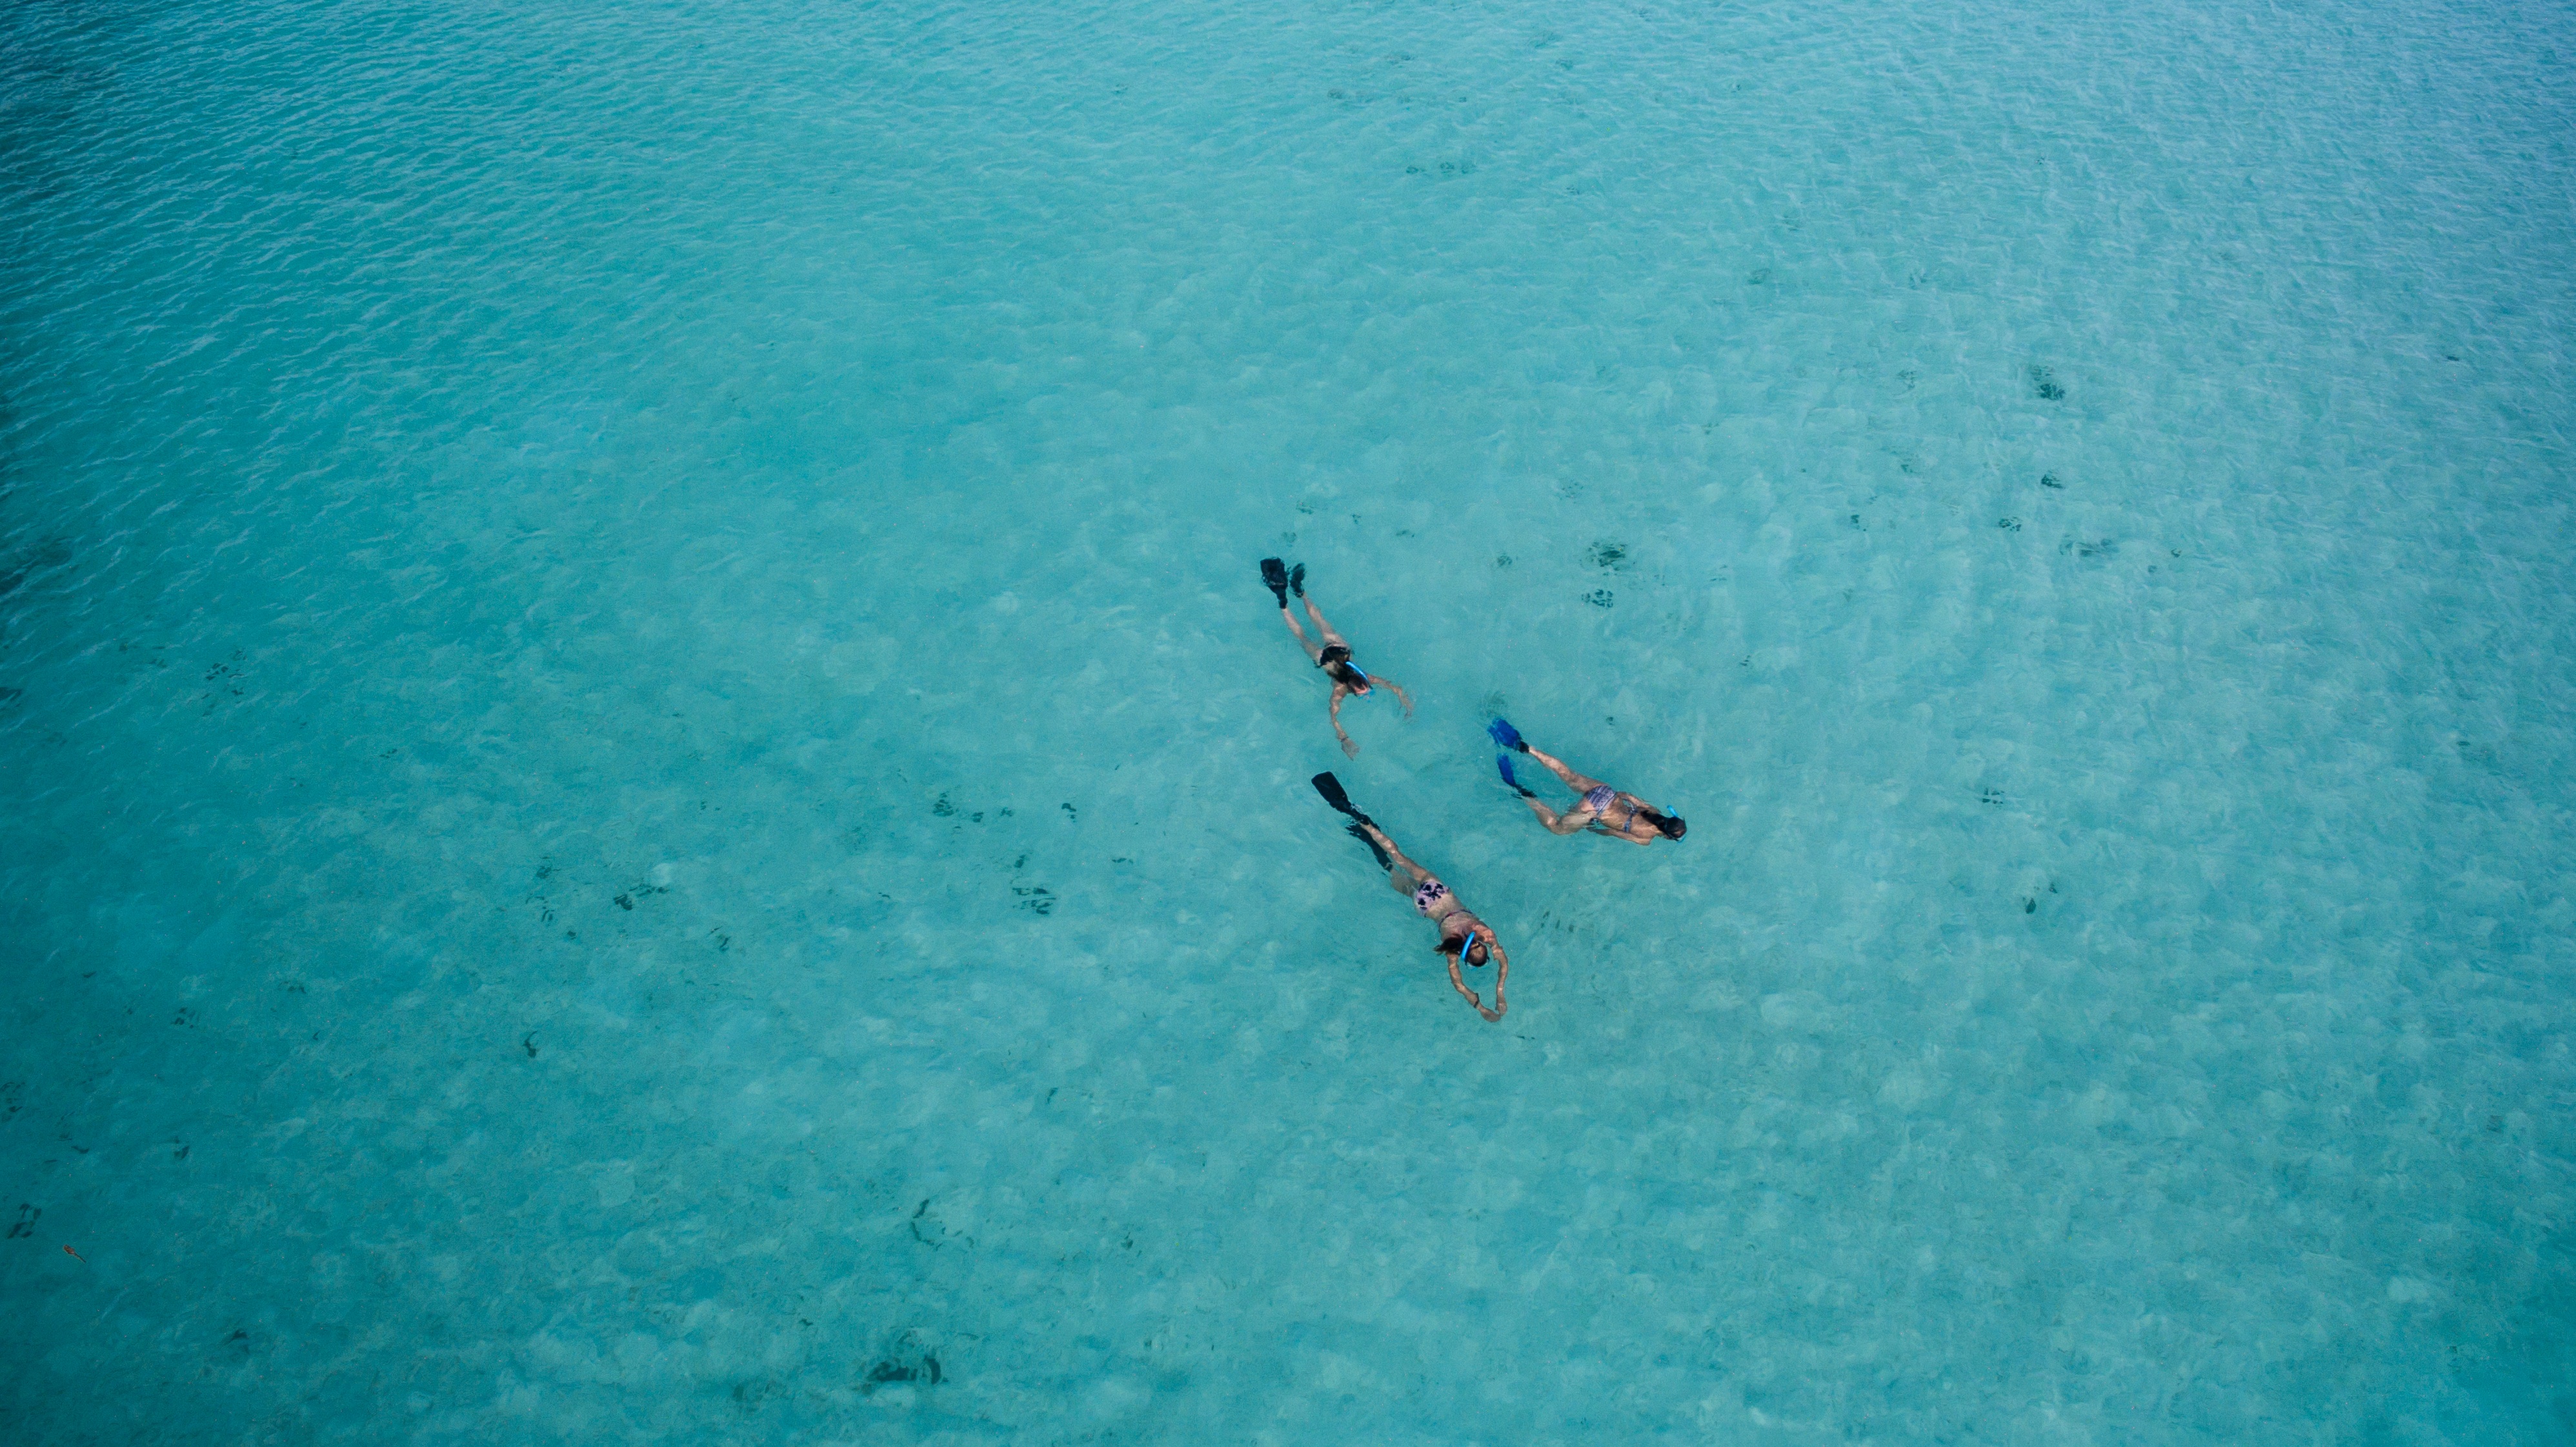
sea, water, diving, underwater, green, biology, blue, fish, reef, freediving, water sport, marine biology